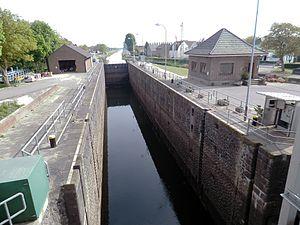
Une écluse est un ouvrage d'art hydraulique implanté dans un canal ou un cours d'eau pour le rendre navigable et permettre aux bateaux de franchir des dénivellations. Certains barrages à pertuis ou écluses visaient aussi à protéger un cours d'eau ou une ville des effets de la marée. L'écluse comprend un sas dans lequel on peut faire varier le niveau de l'eau. Il est isolé des biefs amont et aval par des portes.